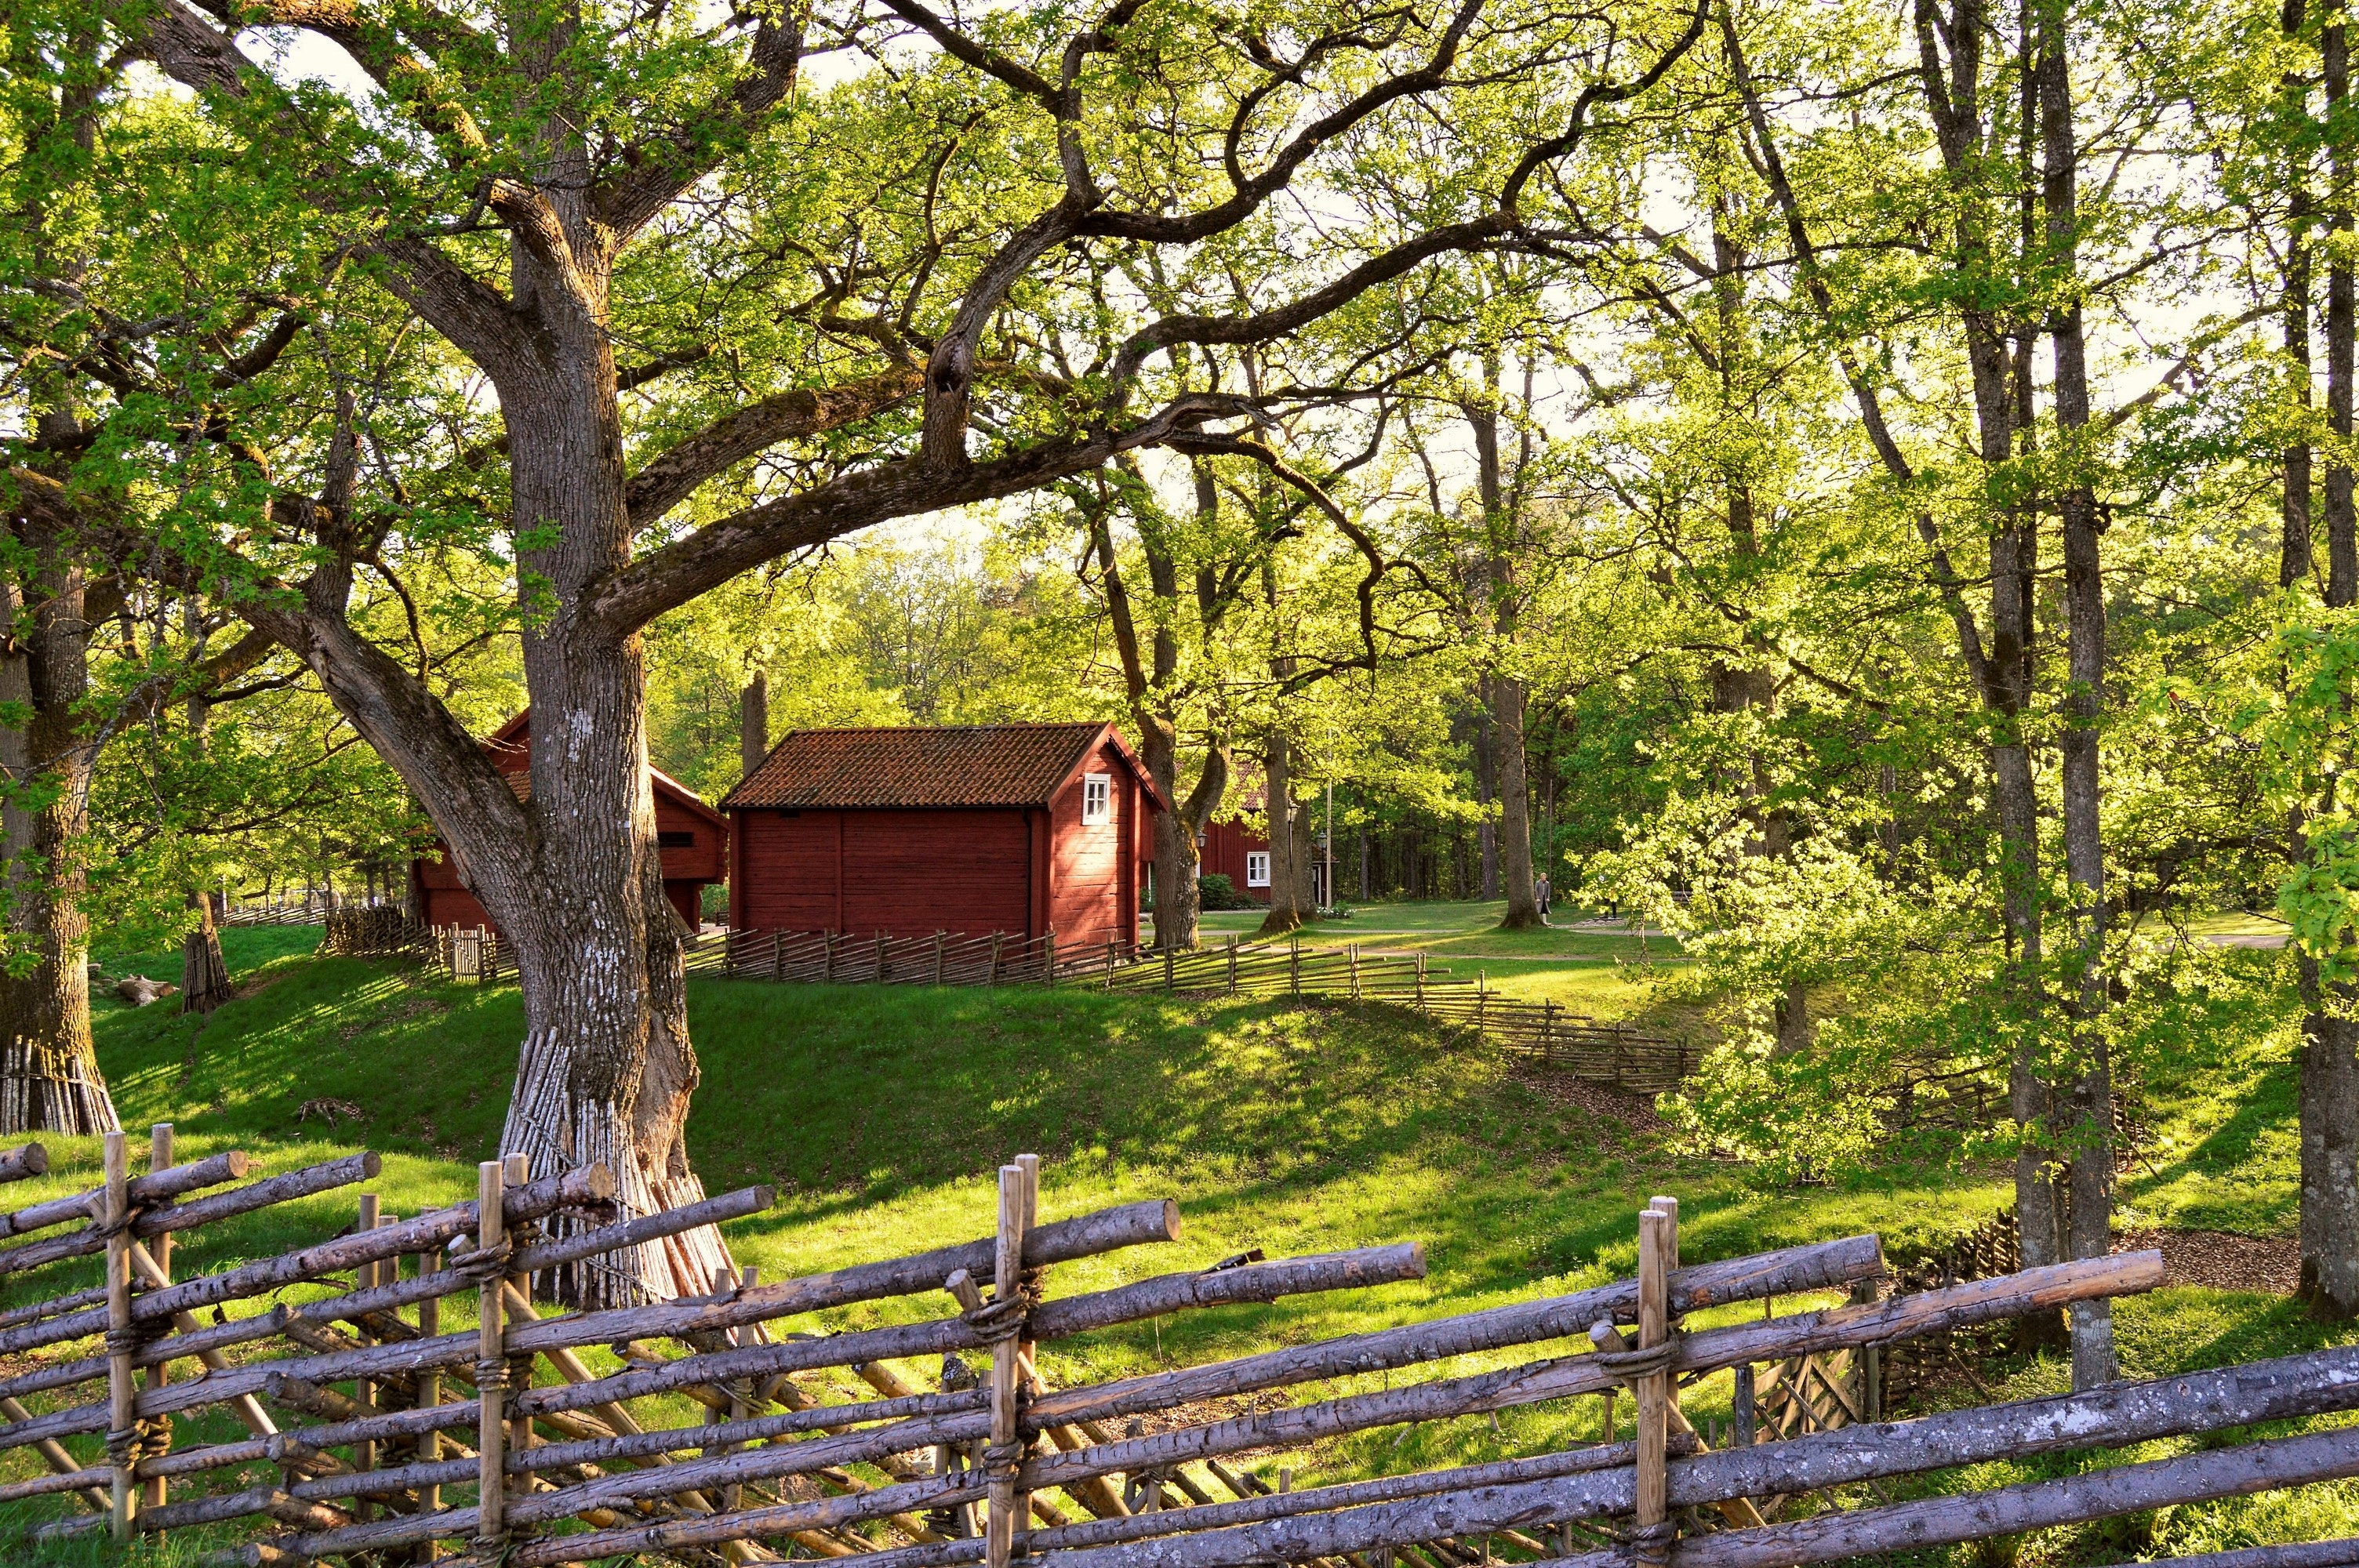
nature, tree, natural landscape, nature reserve, grass, fence, woodland, rural area, house, log cabin, spring, landscape, woody plant, split rail fence, cottage, plant, home, sunlight, forest, home fencing, building, branch, farm, farmhouse, barn, pasture, meadow, state park